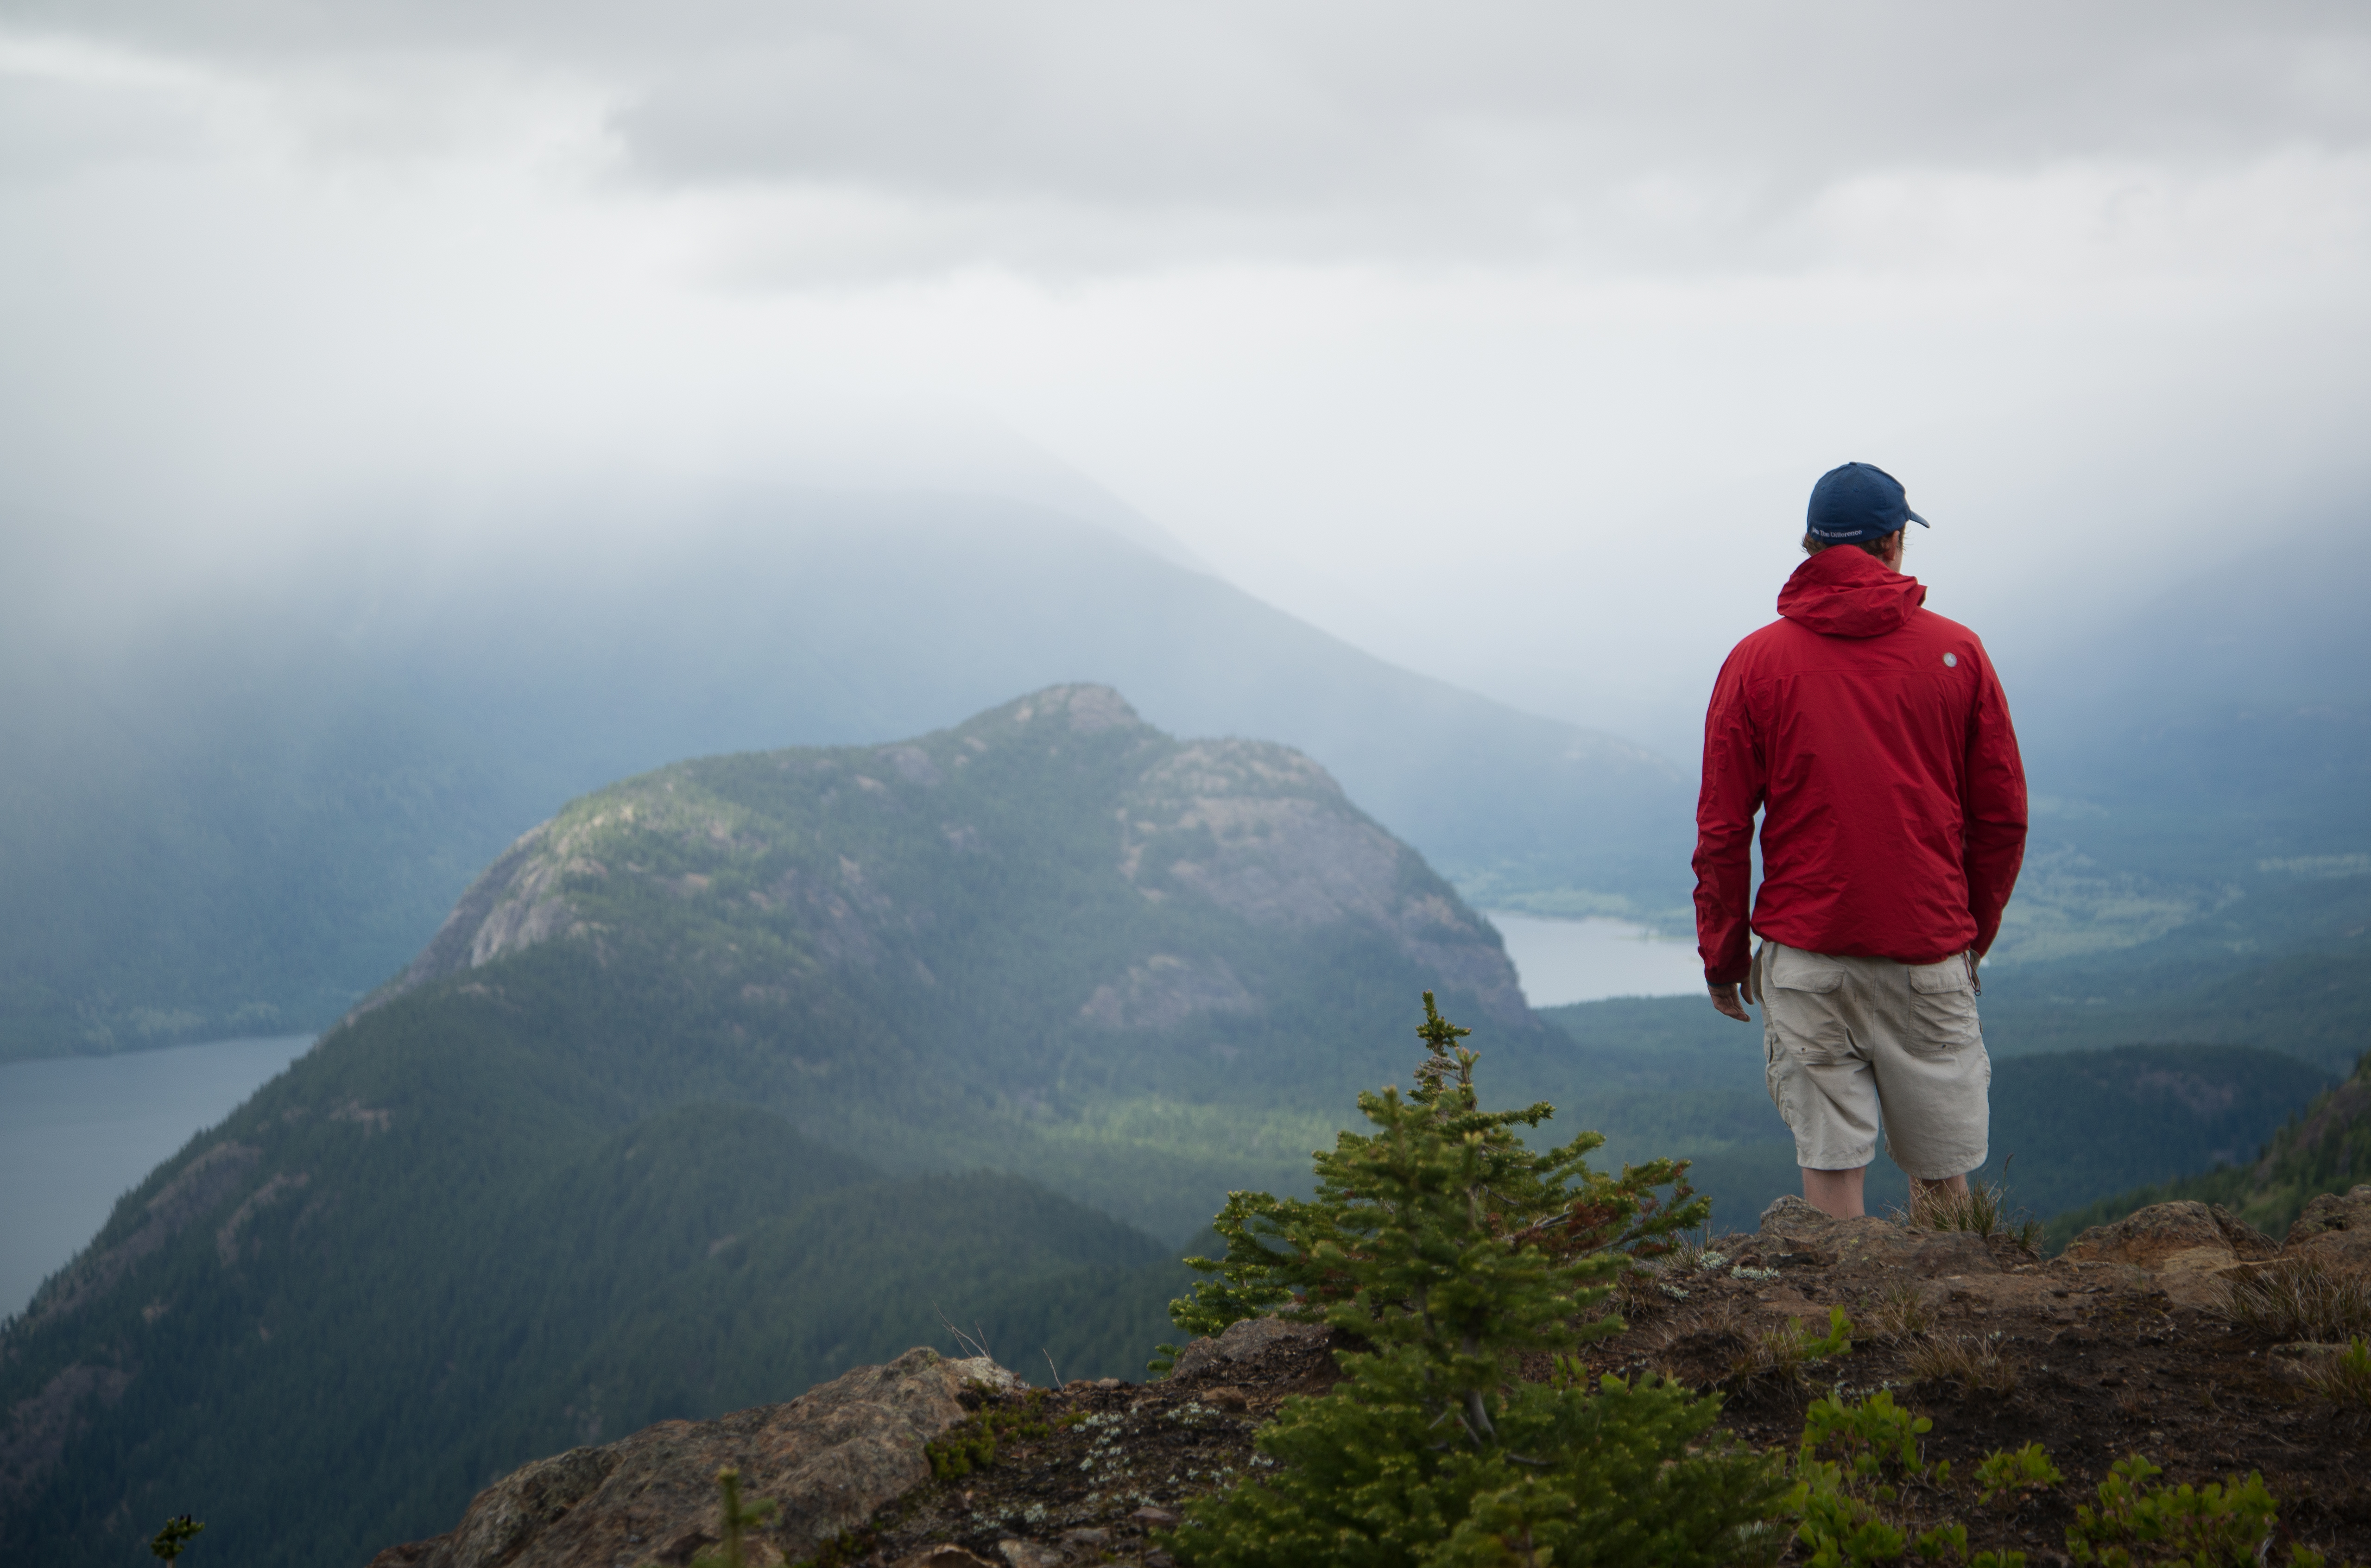
wilderness, walking, person, mountain, hiking, hill, adventure, mountain range, recreation, hiker, extreme sport, ridge, summit, mountaineering, sports, alps, backpacking, fell, landform, outdoor recreation, atmospheric phenomenon, mountainous landforms